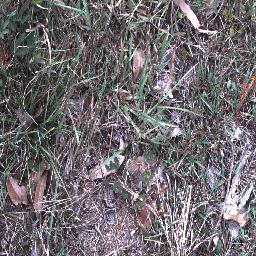
Label: negative